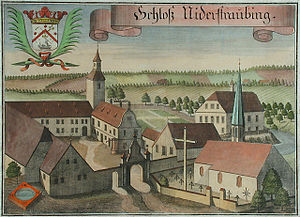
Steinkirchen (Oberbayern) / Geografi
Schloss Niederstraubing i bydelen Niederstraubing, blev revet ned i 1800-tallet
Steinkirchen er en kommune i Landkreis Erding i Regierungsbezirk Oberbayern i den tyske delstat Bayern. Den er en del af Verwaltungsgemeinschaft Steinkirchen.